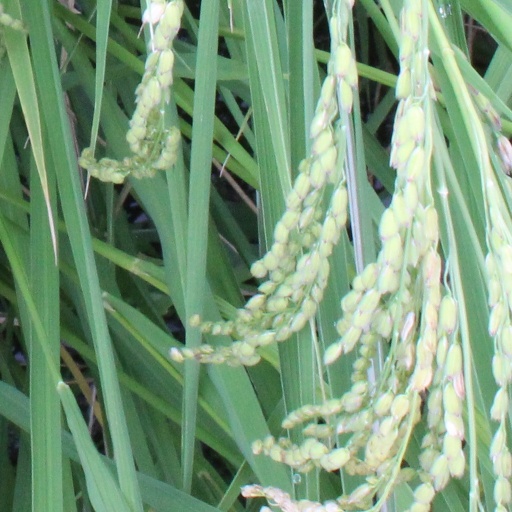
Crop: rice